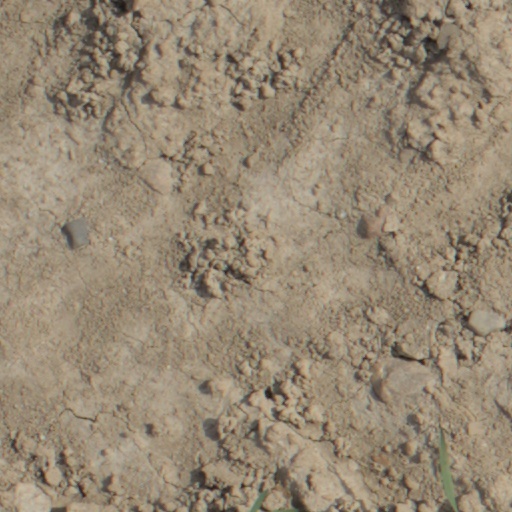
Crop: wheat